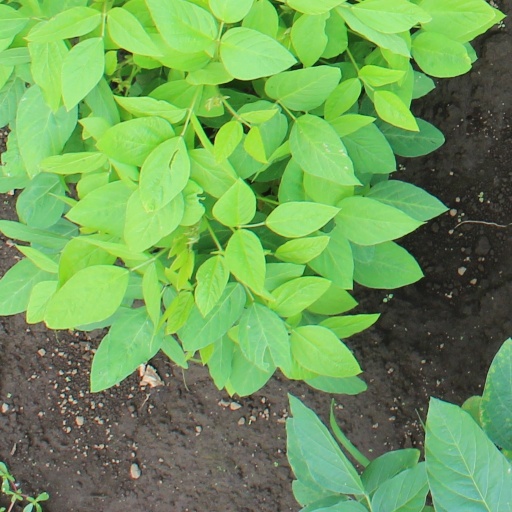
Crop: soybean